64DD

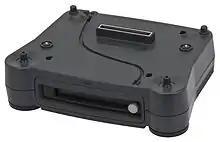
The 64DD, unattached

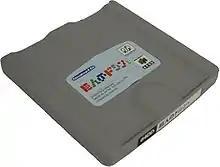
64DD disk, top

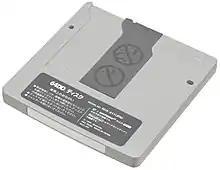
64DD disk, bottom

Nintendo designed the 64DD as an enabling technology to support the development of new game genres, achieved primarily through three features: a dual storage strategy using both cartridges and disks, an integrated real-time clock (RTC), and Internet connectivity via the Randnet service.